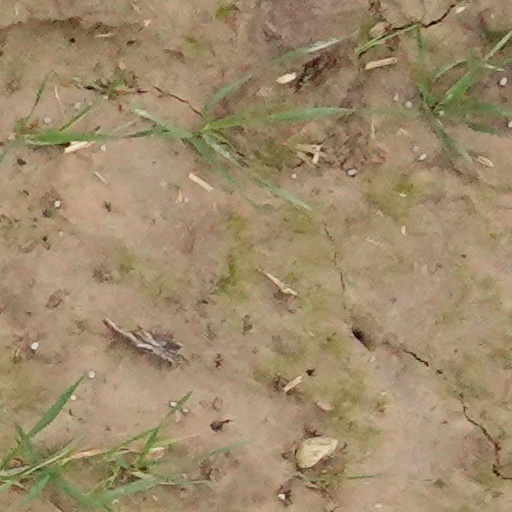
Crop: wheat